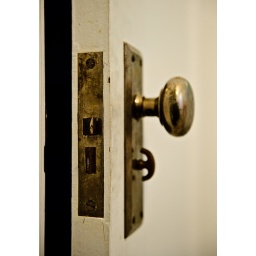
A door in our house